Anne (British TV series)

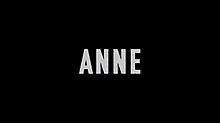

Anne, subtitled One Mother's Story, is a British historical four-part television drama developed by World Productions. Starring Maxine Peake as the titular campaigner Anne Williams, the four-part drama revolves around the Hillsborough disaster of 1989 and its aftermath. The series premiered on ITV on 2 January 2022 and aired for four consecutive nights.